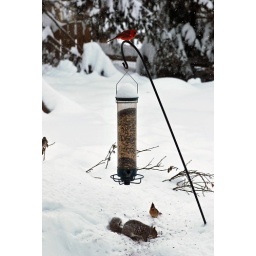
The bird feeder is normally 3 feet off the ground -- had to shovel some space under it.